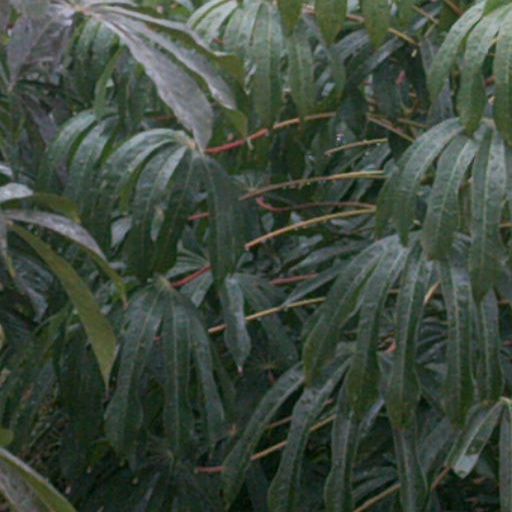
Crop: cassava